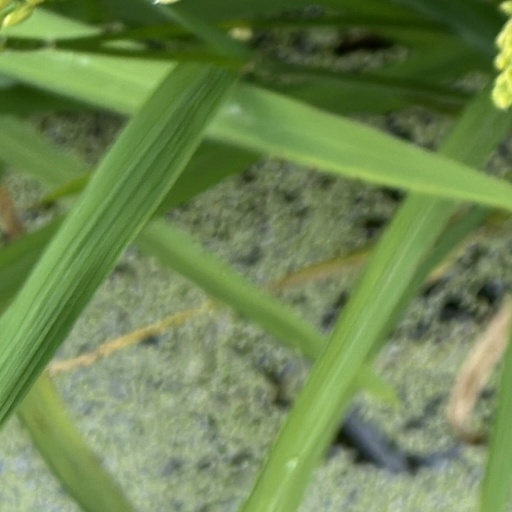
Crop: rice